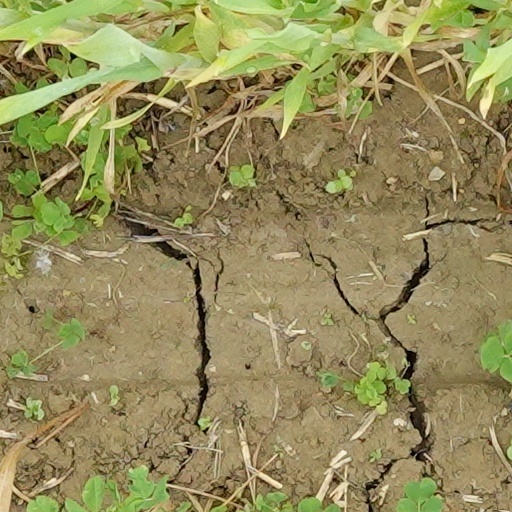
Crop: wheat